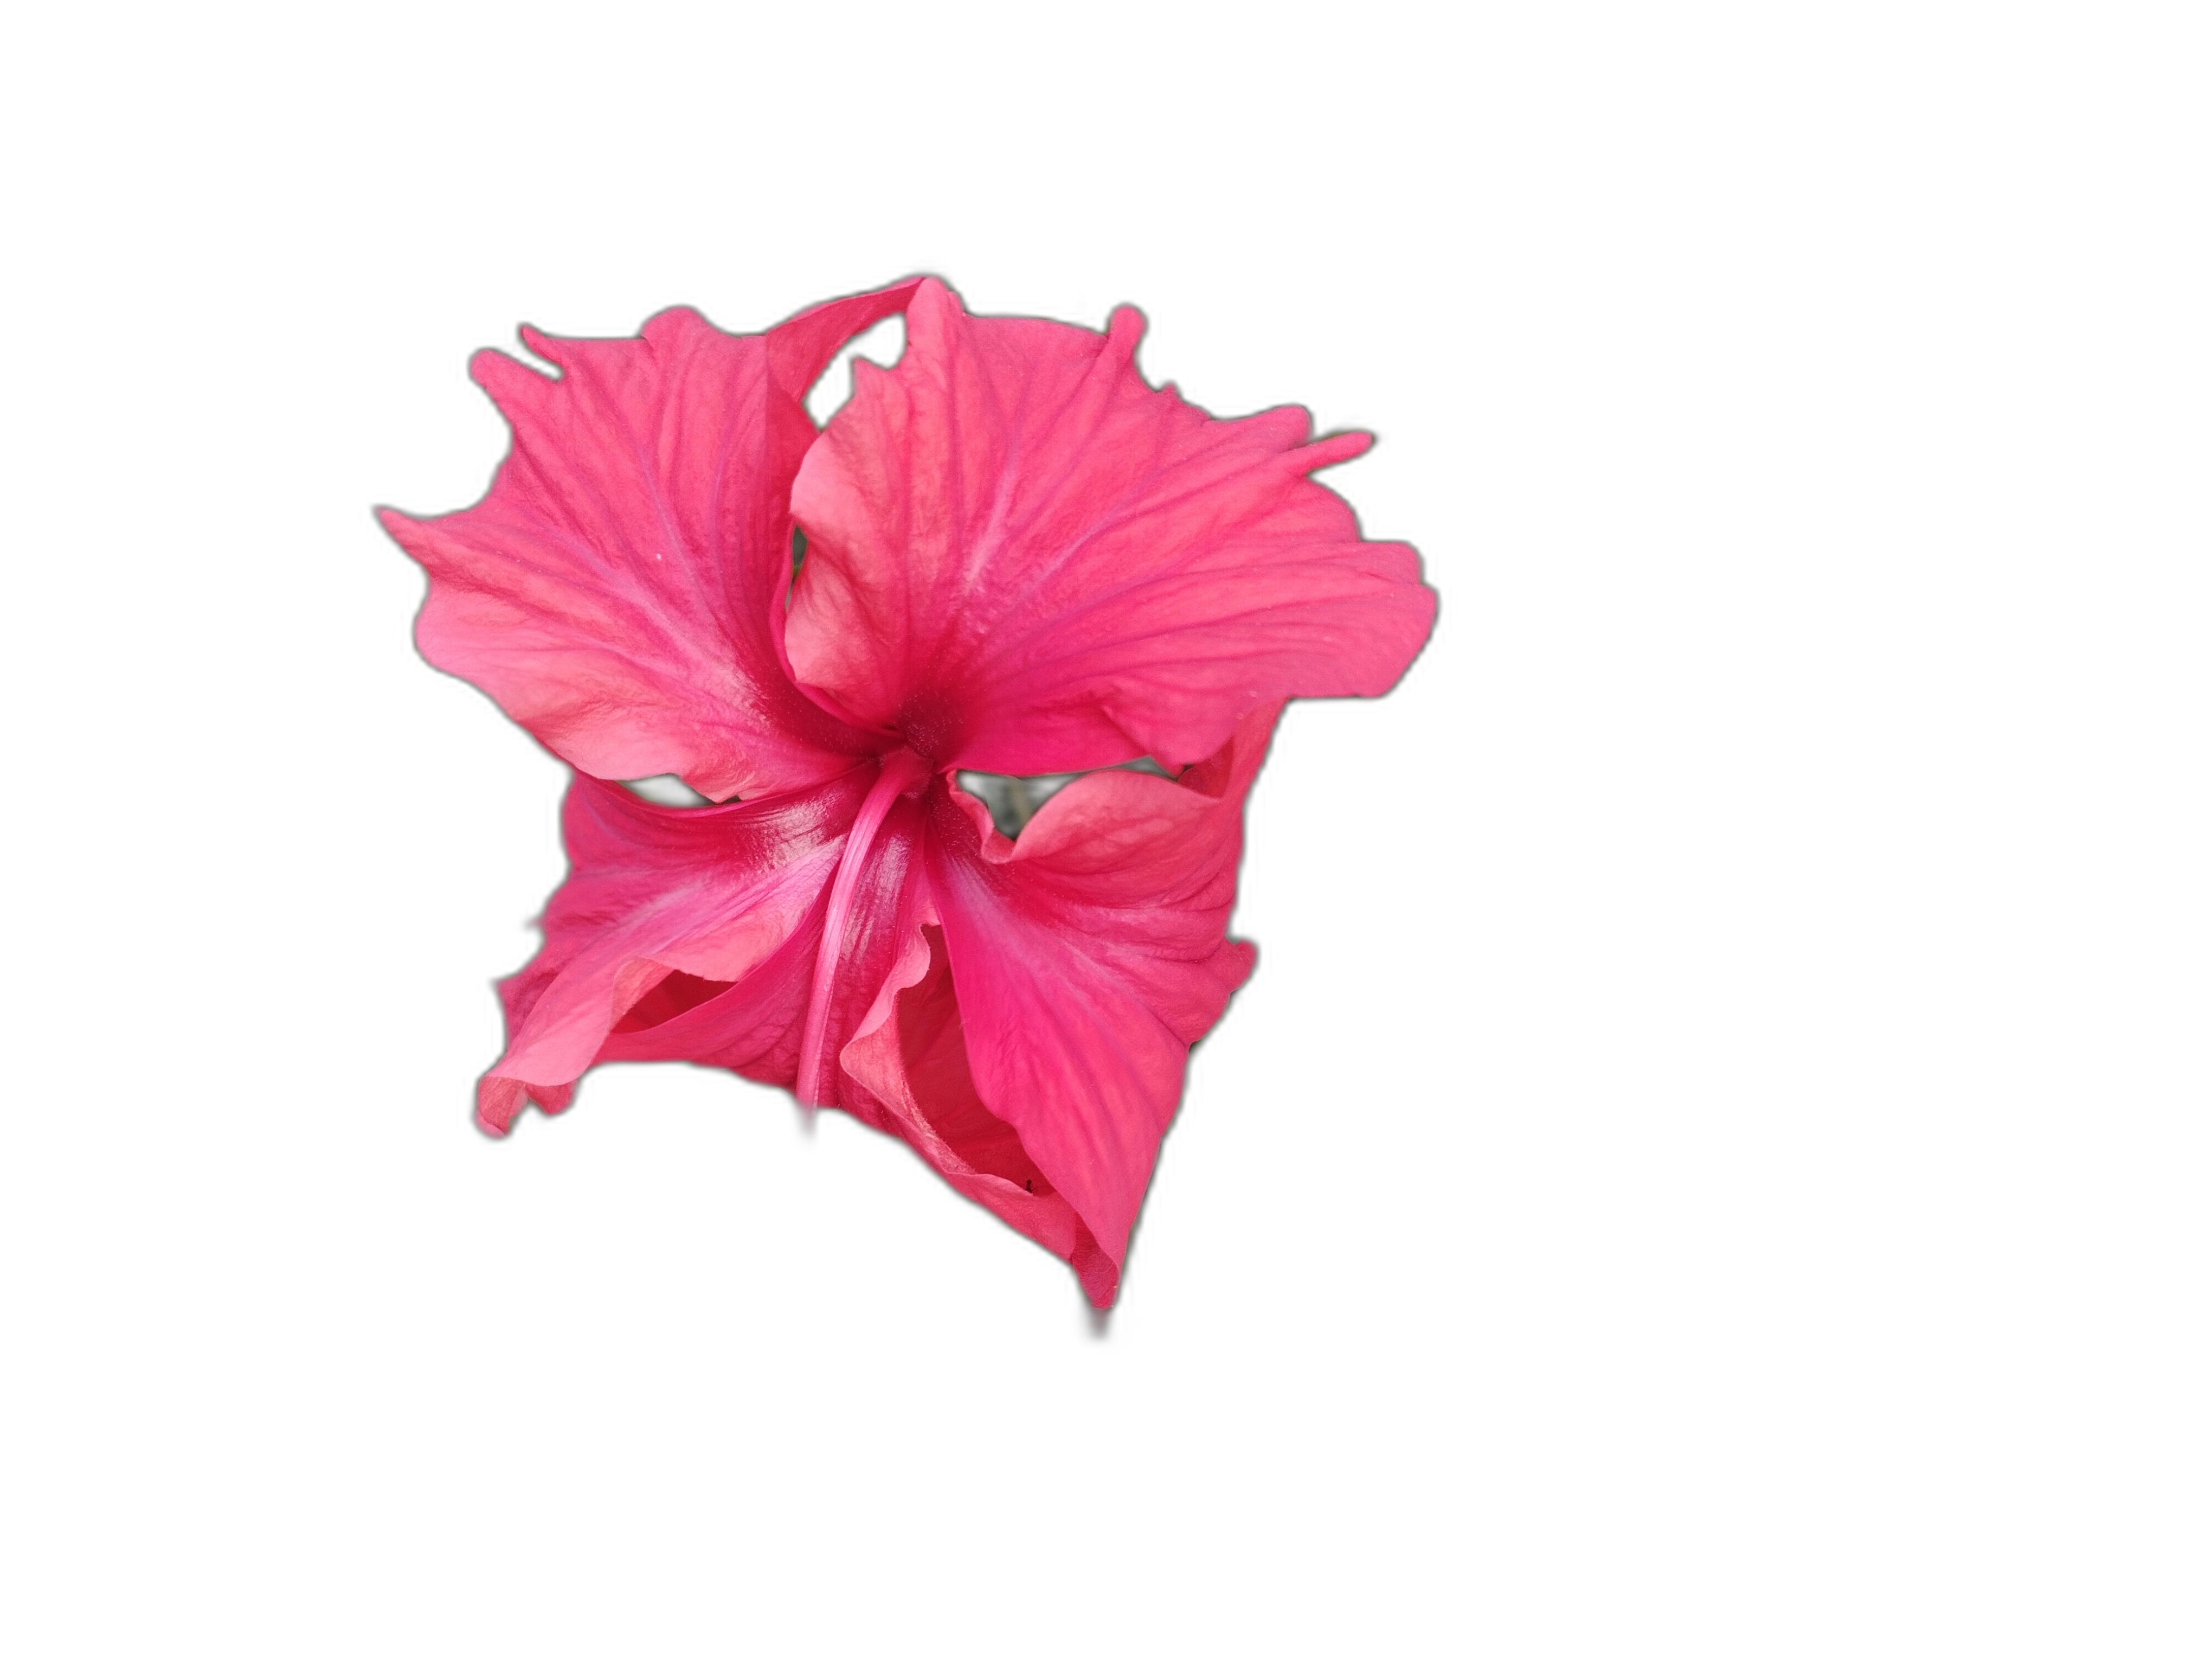
Label: Hibiscus